Taïeb Louhichi

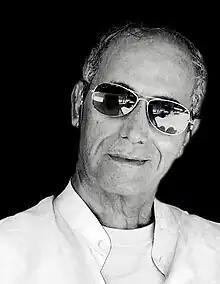
Taïeb Louhichi in February 2013

Taïeb Louhichi (June 16, 1948 – February 21, 2018) was a Tunisian film director, screenwriter, producer and filmmaker. His best known works include his debut feature film, "Shadow of the Earth" (1982), "Layla, My Reason" (1989), and "" (2004).